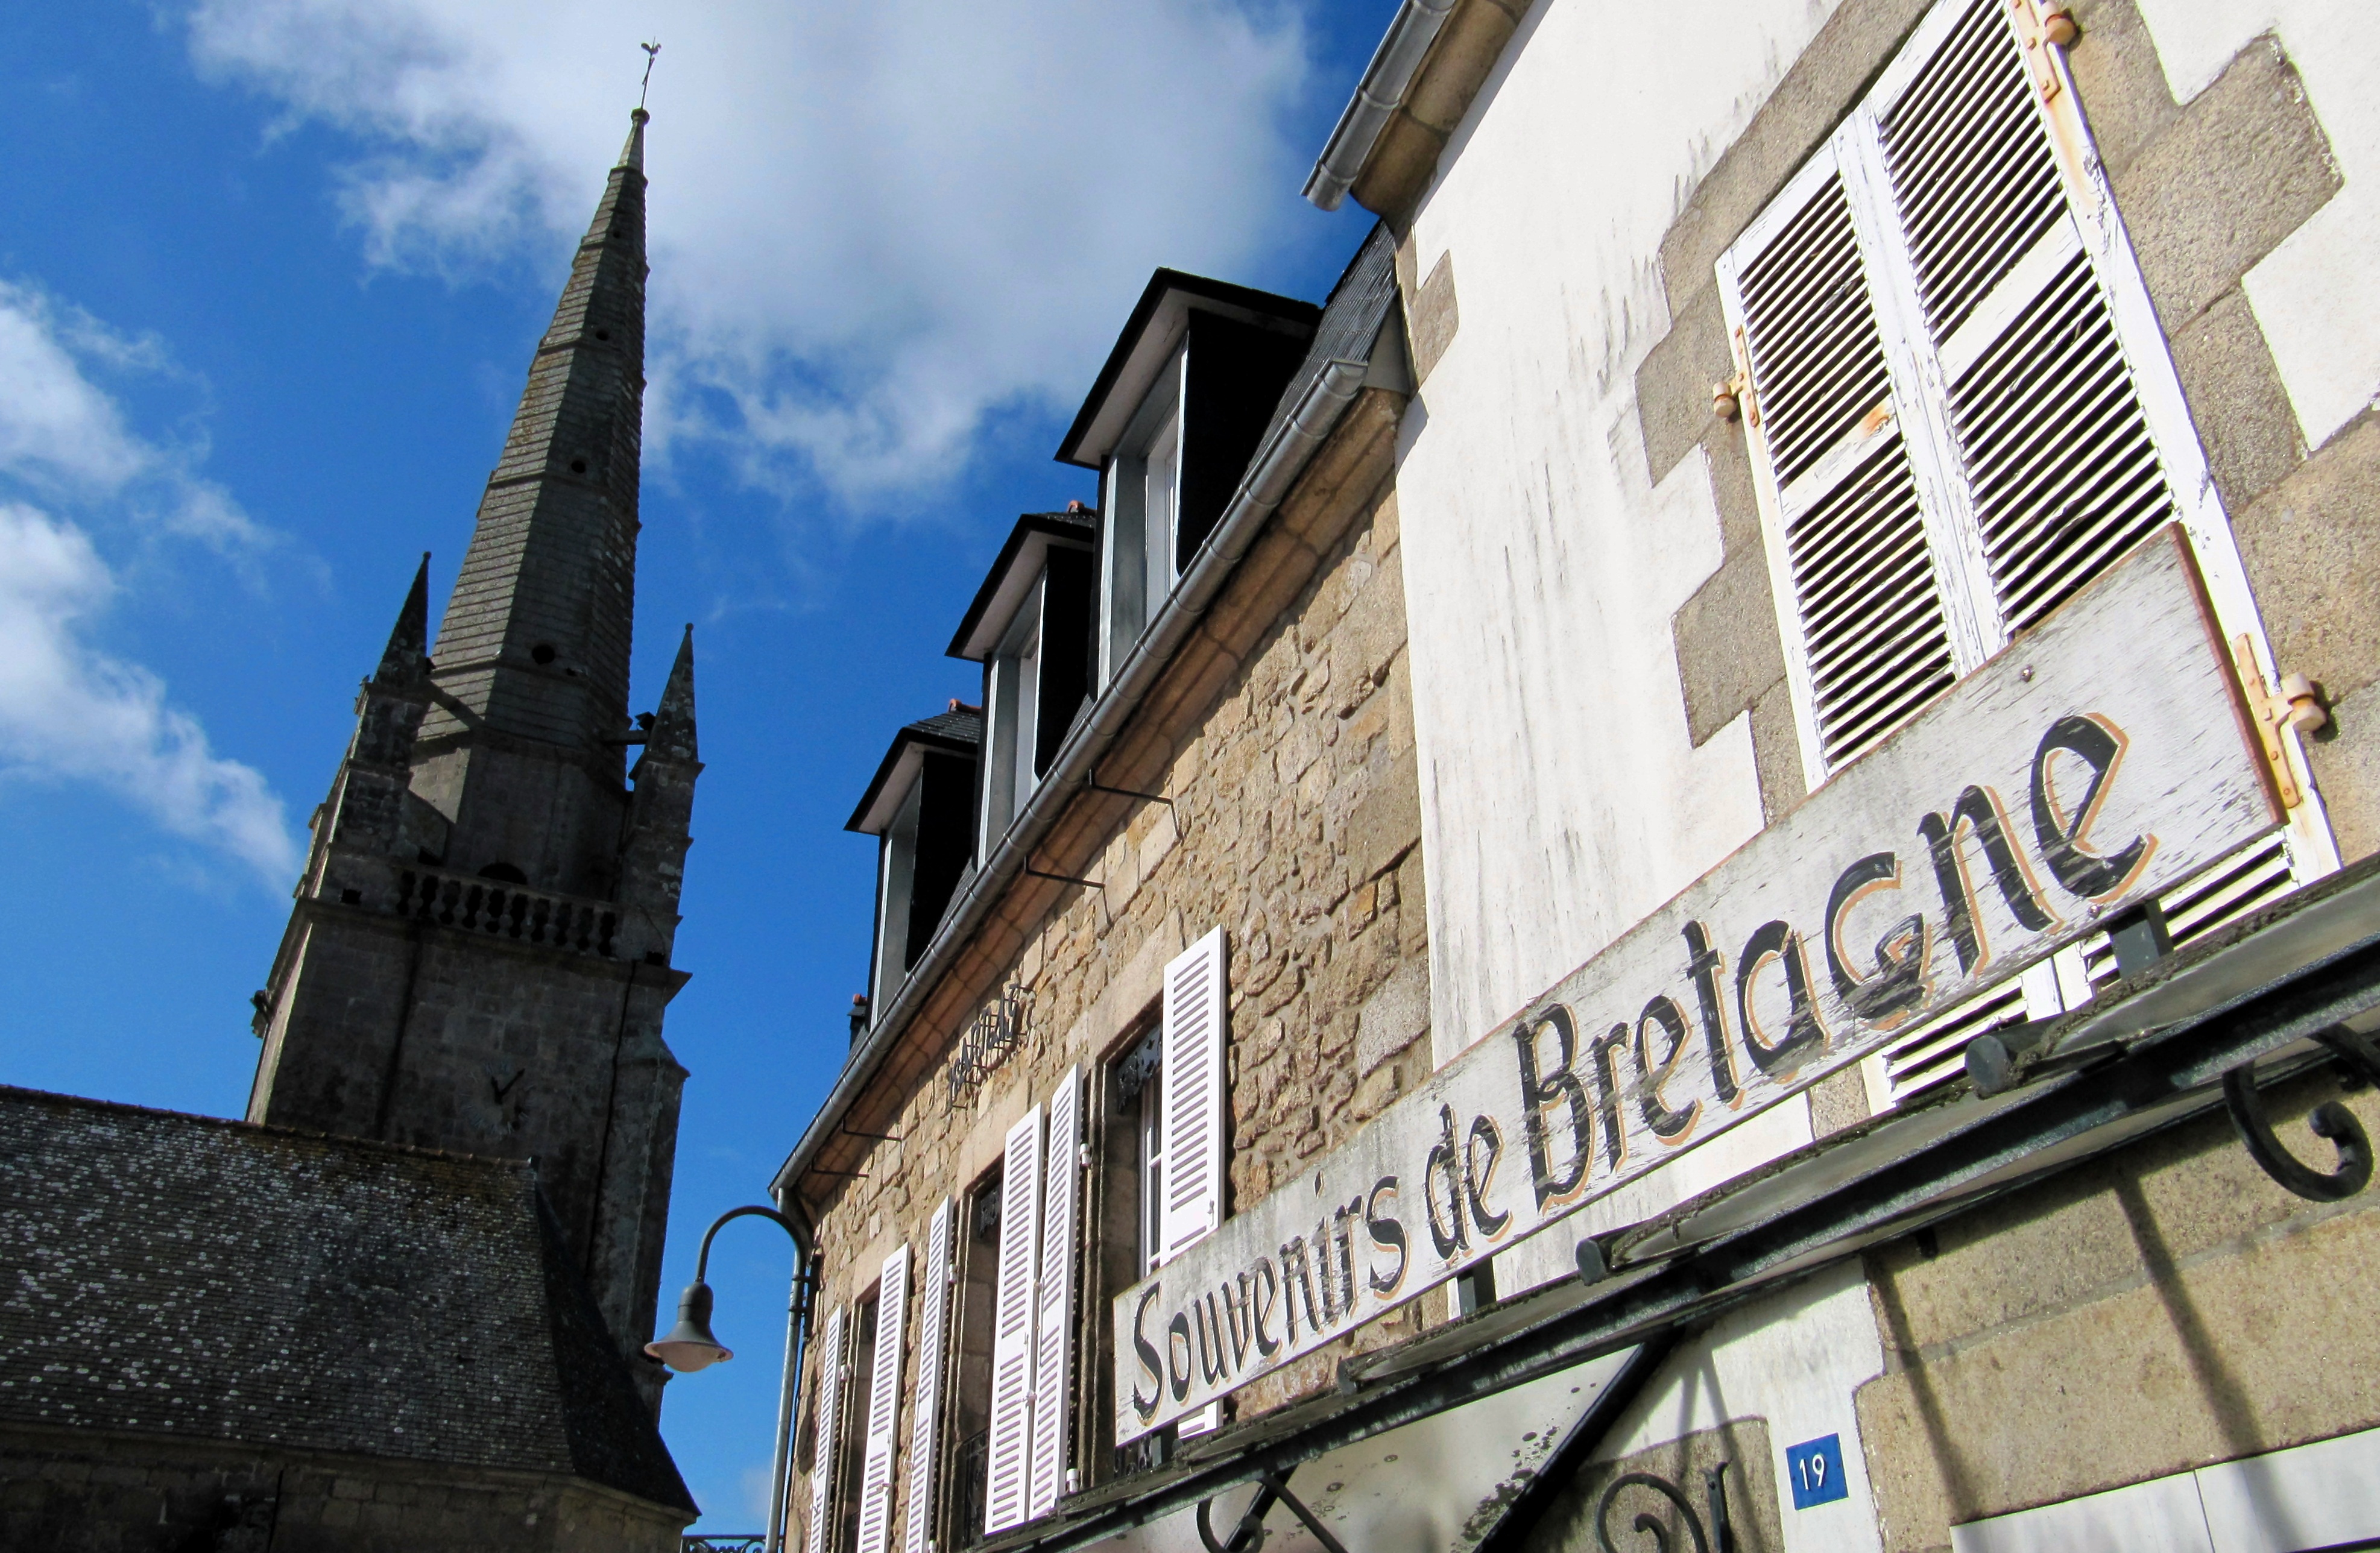
architecture, road, street, town, building, city, downtown, landmark, facade, church, tourism, brittany, neighbourhood, village square, urban area, human settlement